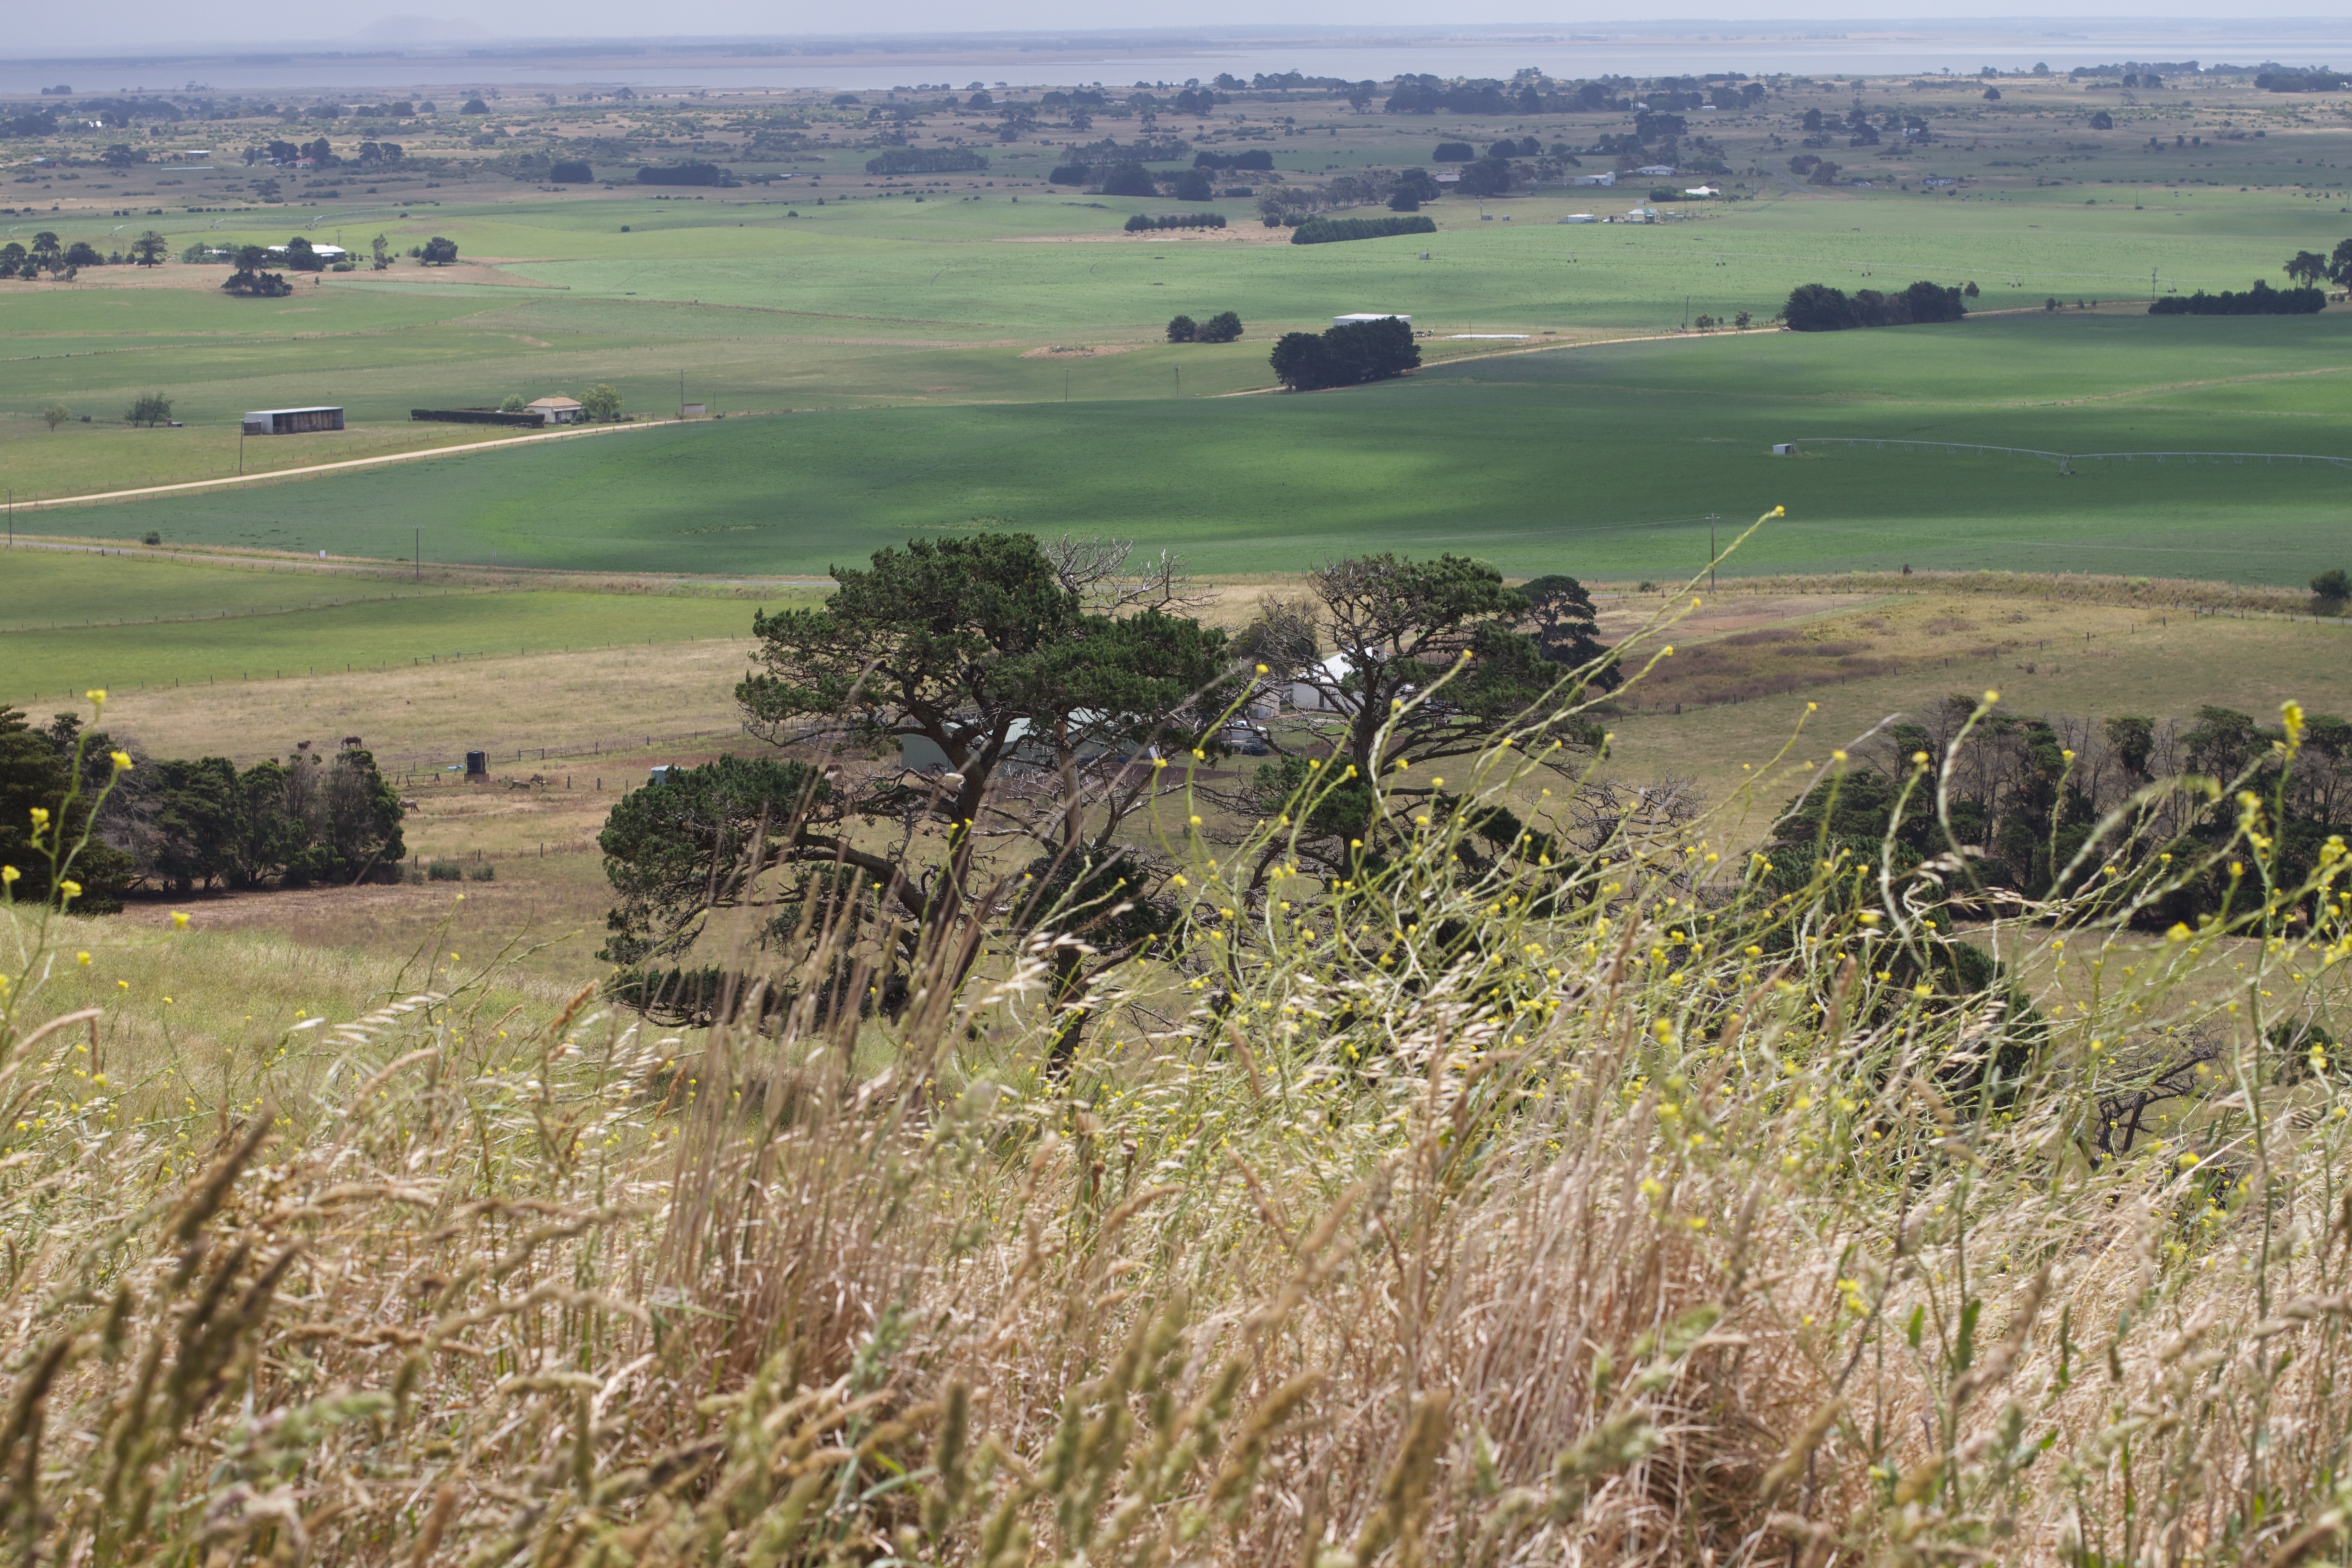
landscape, grass, marsh, field, meadow, prairie, hill, pasture, savanna, plain, grassland, badlands, wetland, plateau, habitat, auodyssey, ecosystem, steppe, rural area, natural environment, geographical feature, ecoregion